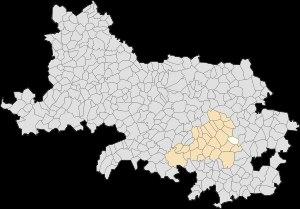
Bullecourt est une commune française située dans le département du Pas-de-Calais en région Hauts-de-France.